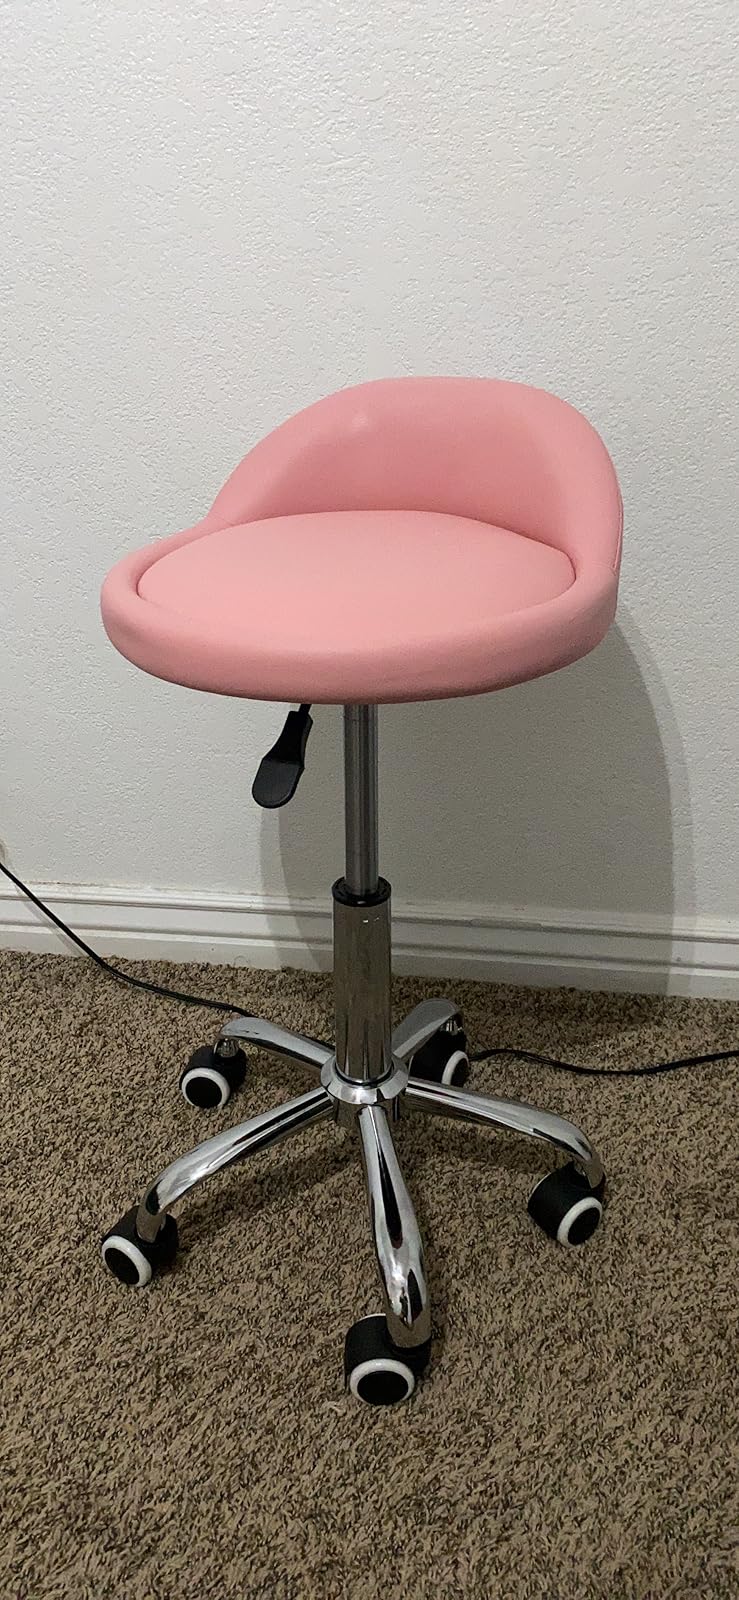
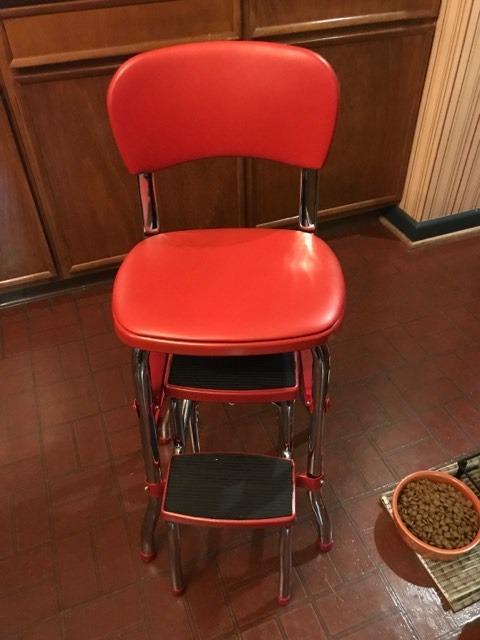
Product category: items_chair
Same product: no